Brooks Sports

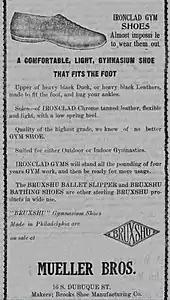

In 1938, the Goldenbergs bought the Carmen Shoe Manufacturing Company in Hanover, Pennsylvania. Until 1957 a better grade leather was purchased, cut, stitched and fit in Philadelphia, while the same procedure in Hanover used lower grade materials. Both shoes were sold in Philadelphia under the Brooks name, and ranged from inexpensive to high-priced.